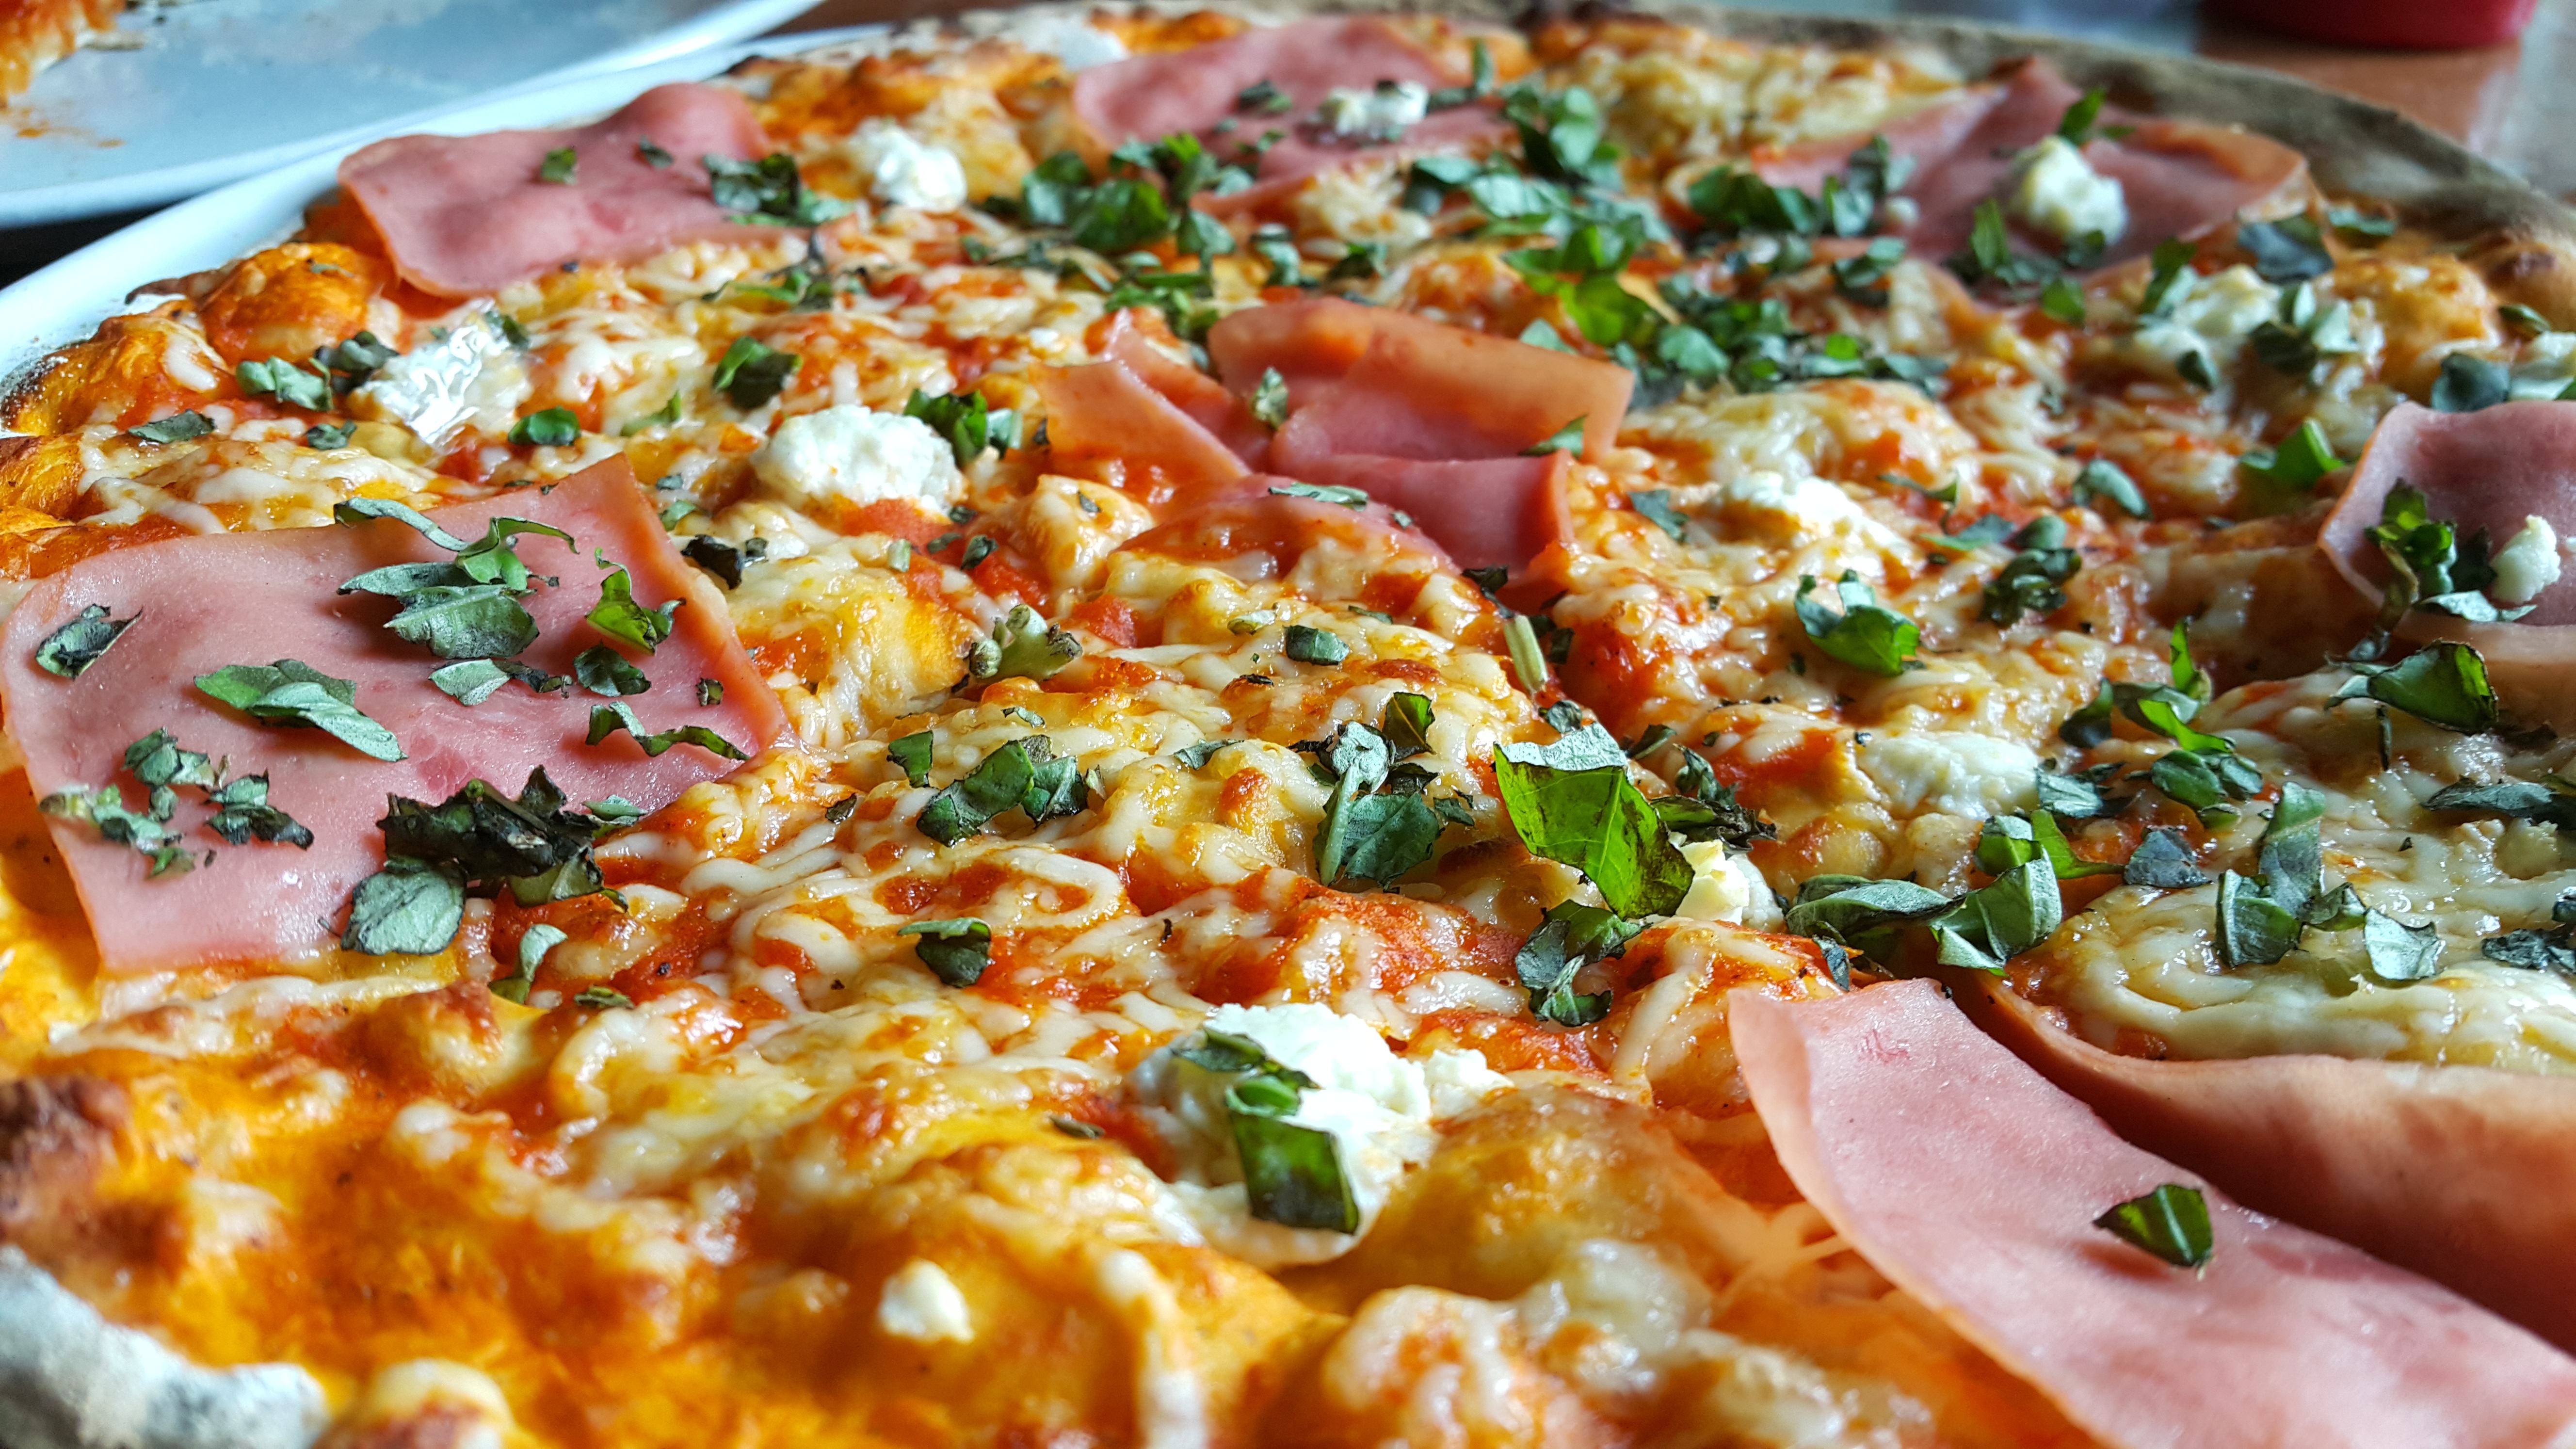
dish, meal, food, produce, vegetable, breakfast, cuisine, pizza, cheese, salami, italian food, frittata, european food